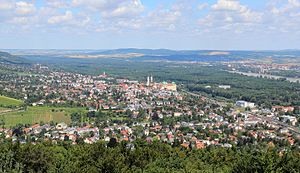
Klosterneuburg
Klosterneuburg
Klosterneuburg er en by i det nordøstlige Østrig, med et indbyggertal på cirka 25.000. Byen ligger i delstaten Niederösterreich, ved bredden af floden Donau.